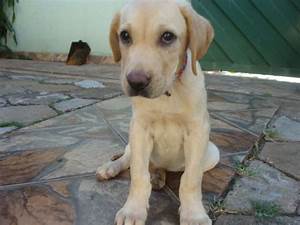
Label: dog